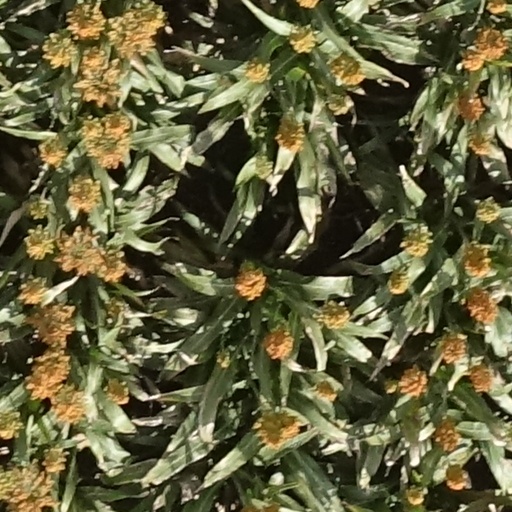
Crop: sorghum